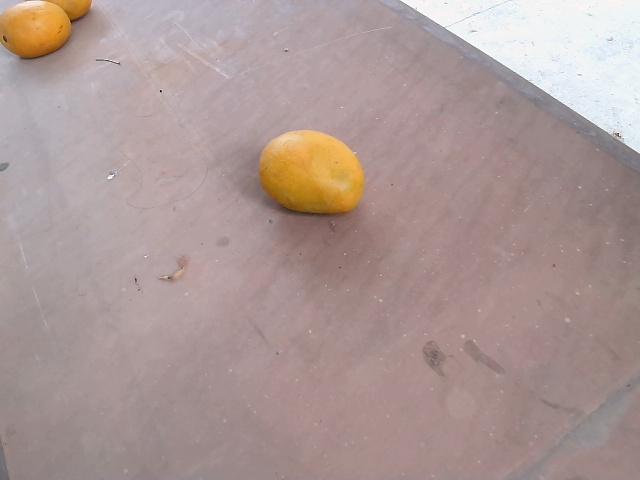
Label: Ripe_Mango